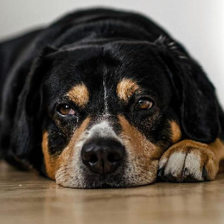
Label: animals